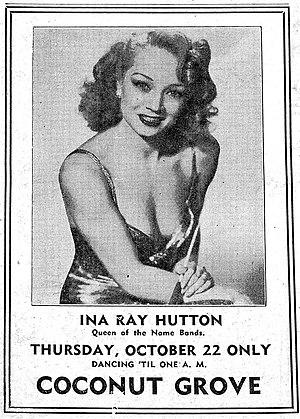
Ina Ray Hutton est une chanteuse américaine et leader d'un groupe de musique. Elle dirige les premiers big bands féminins.